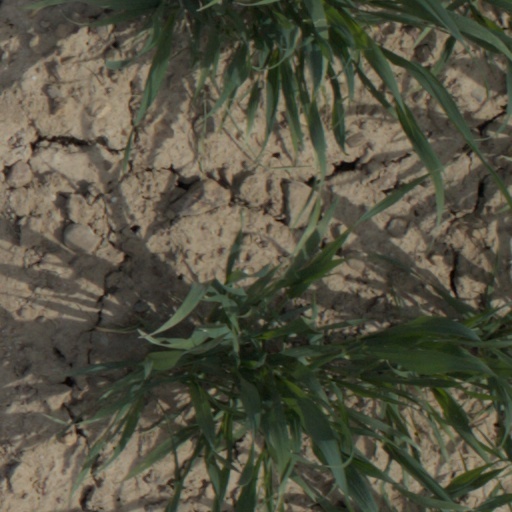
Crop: wheat